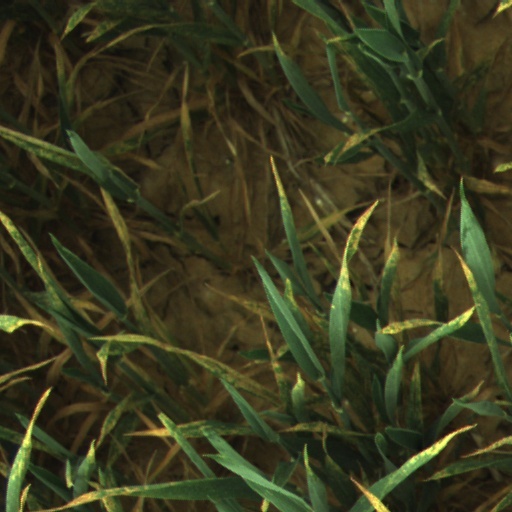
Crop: wheat